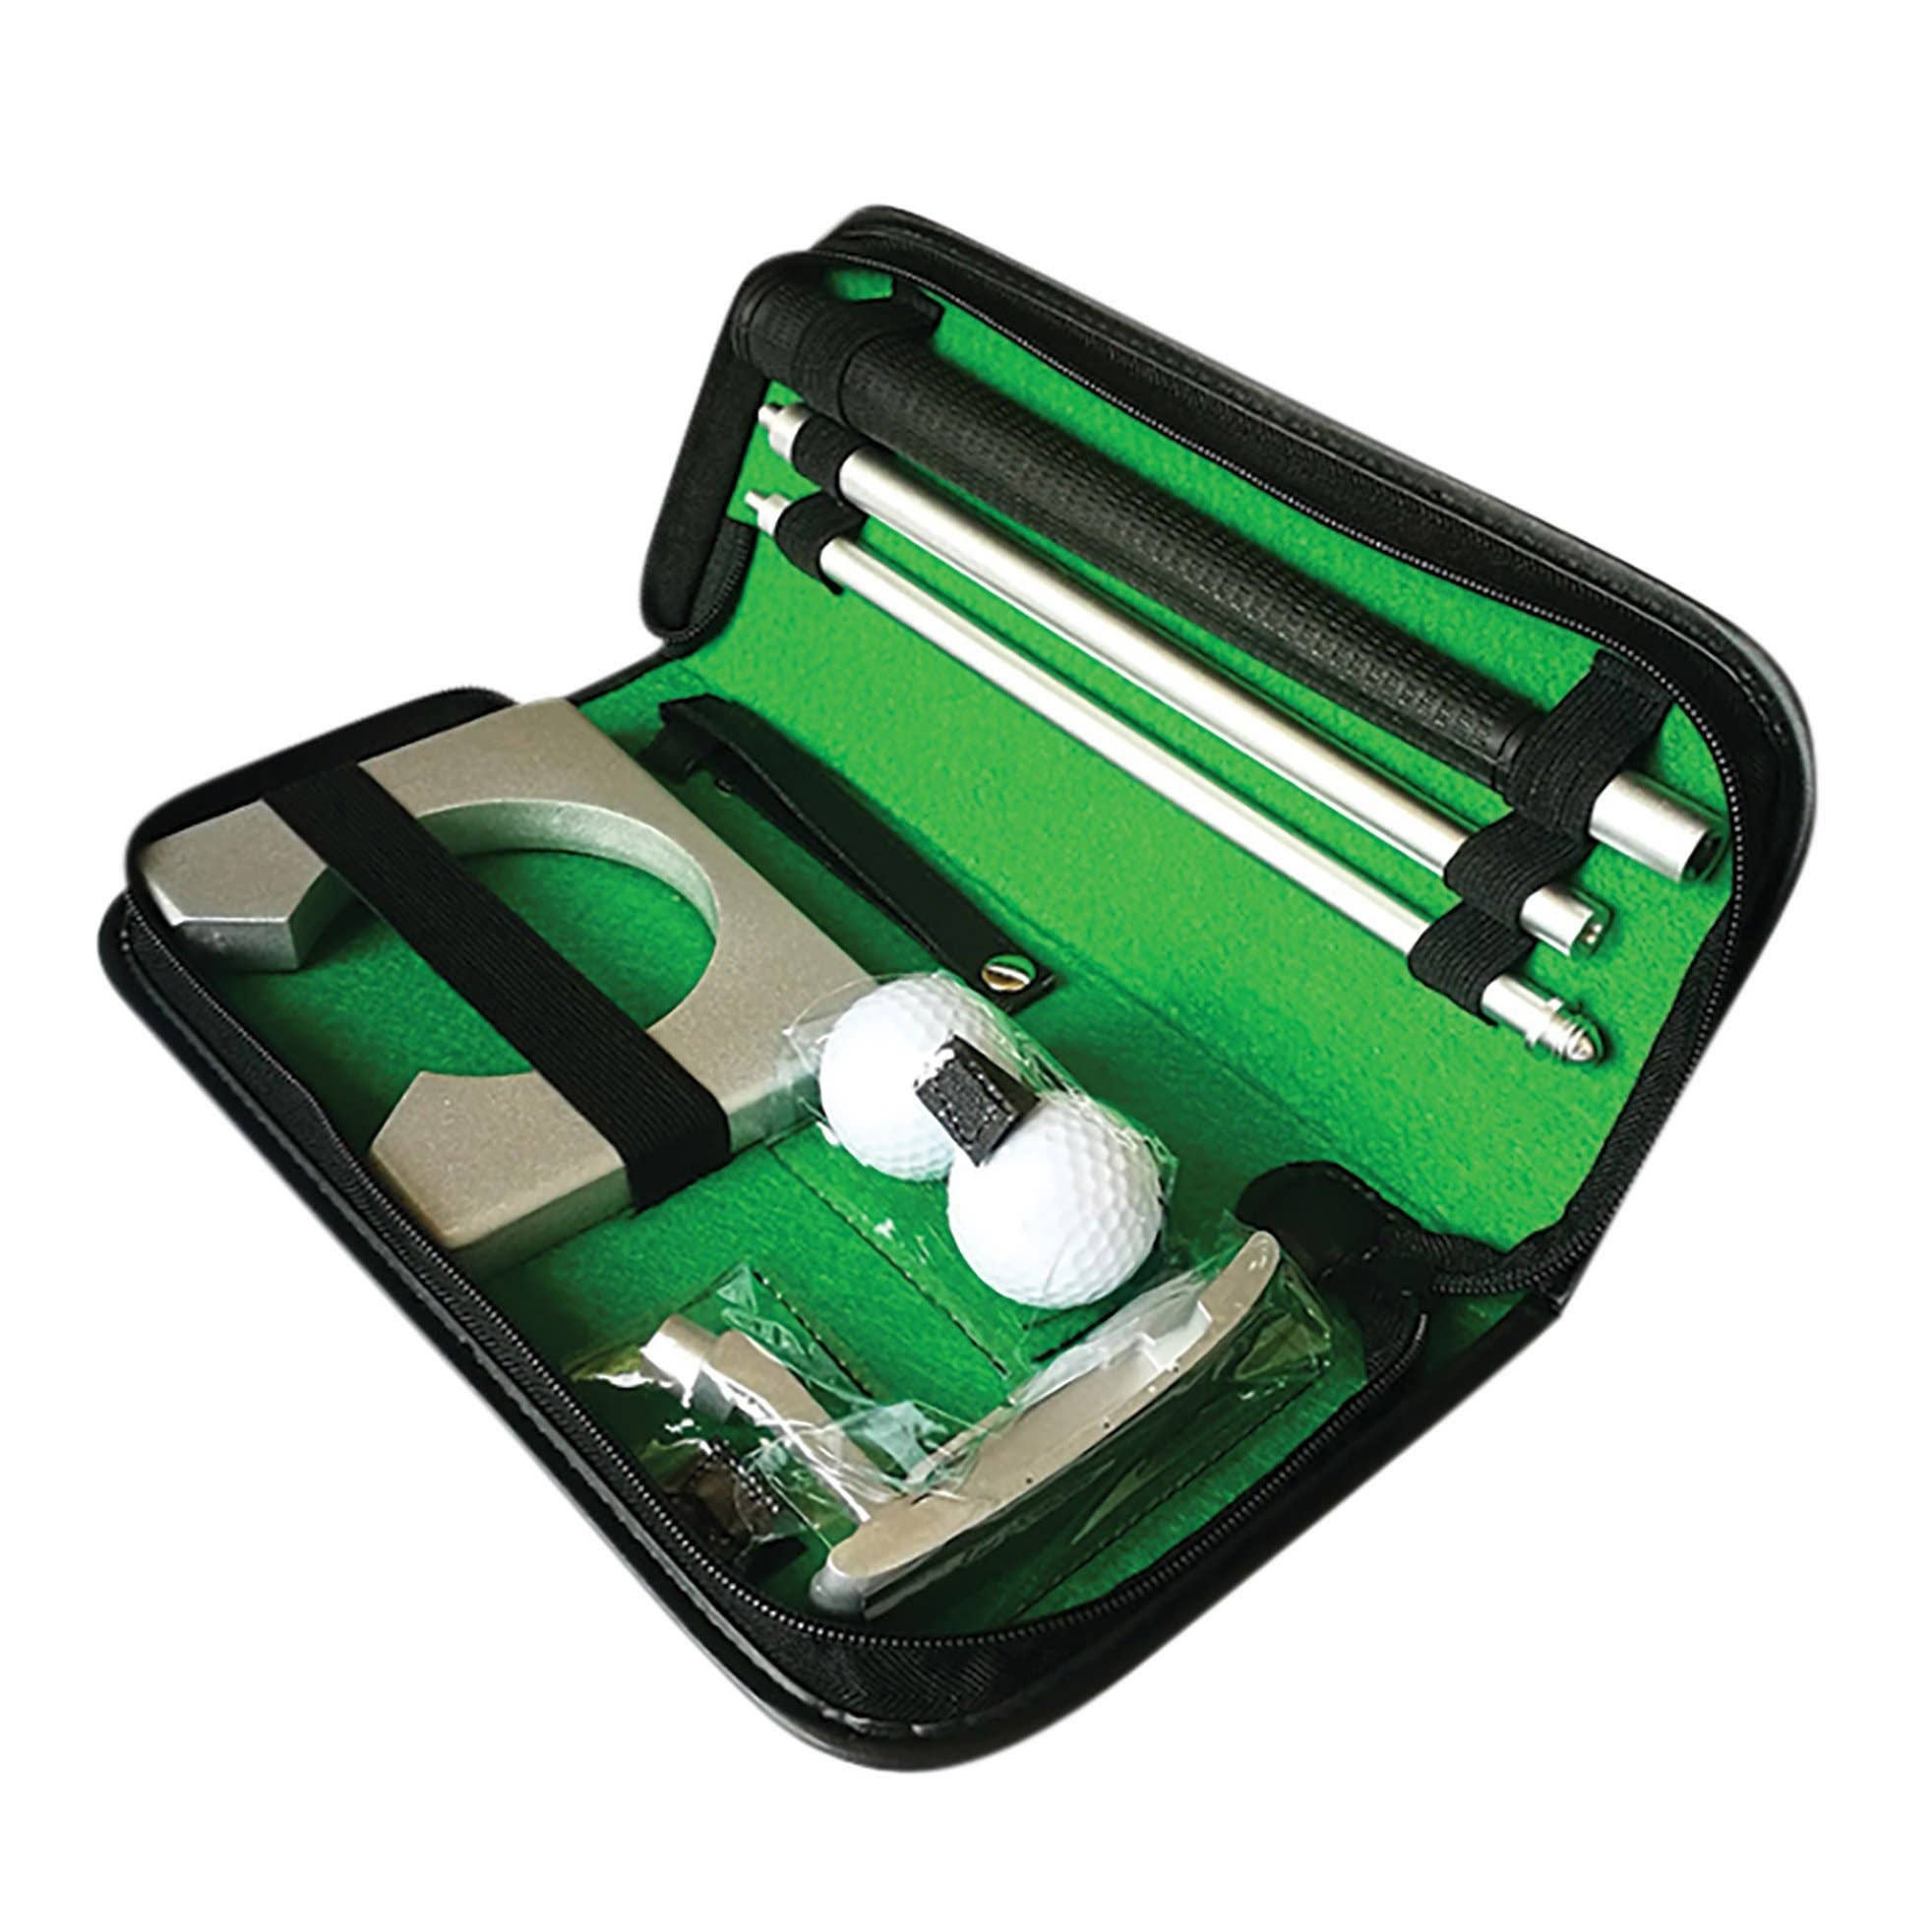
Puttmaster Golf Travel Set
Portable golf putter set includes putter, 2 golf balls, hole, and carrying case. Comes in a complete travel kit making it easy to play your favorite game whenever the mood strikes.
Brand: Mad Man
Category: Sporting Goods > Outdoor Recreation > Golf > Golf Training Aids > Golf Putting Partners